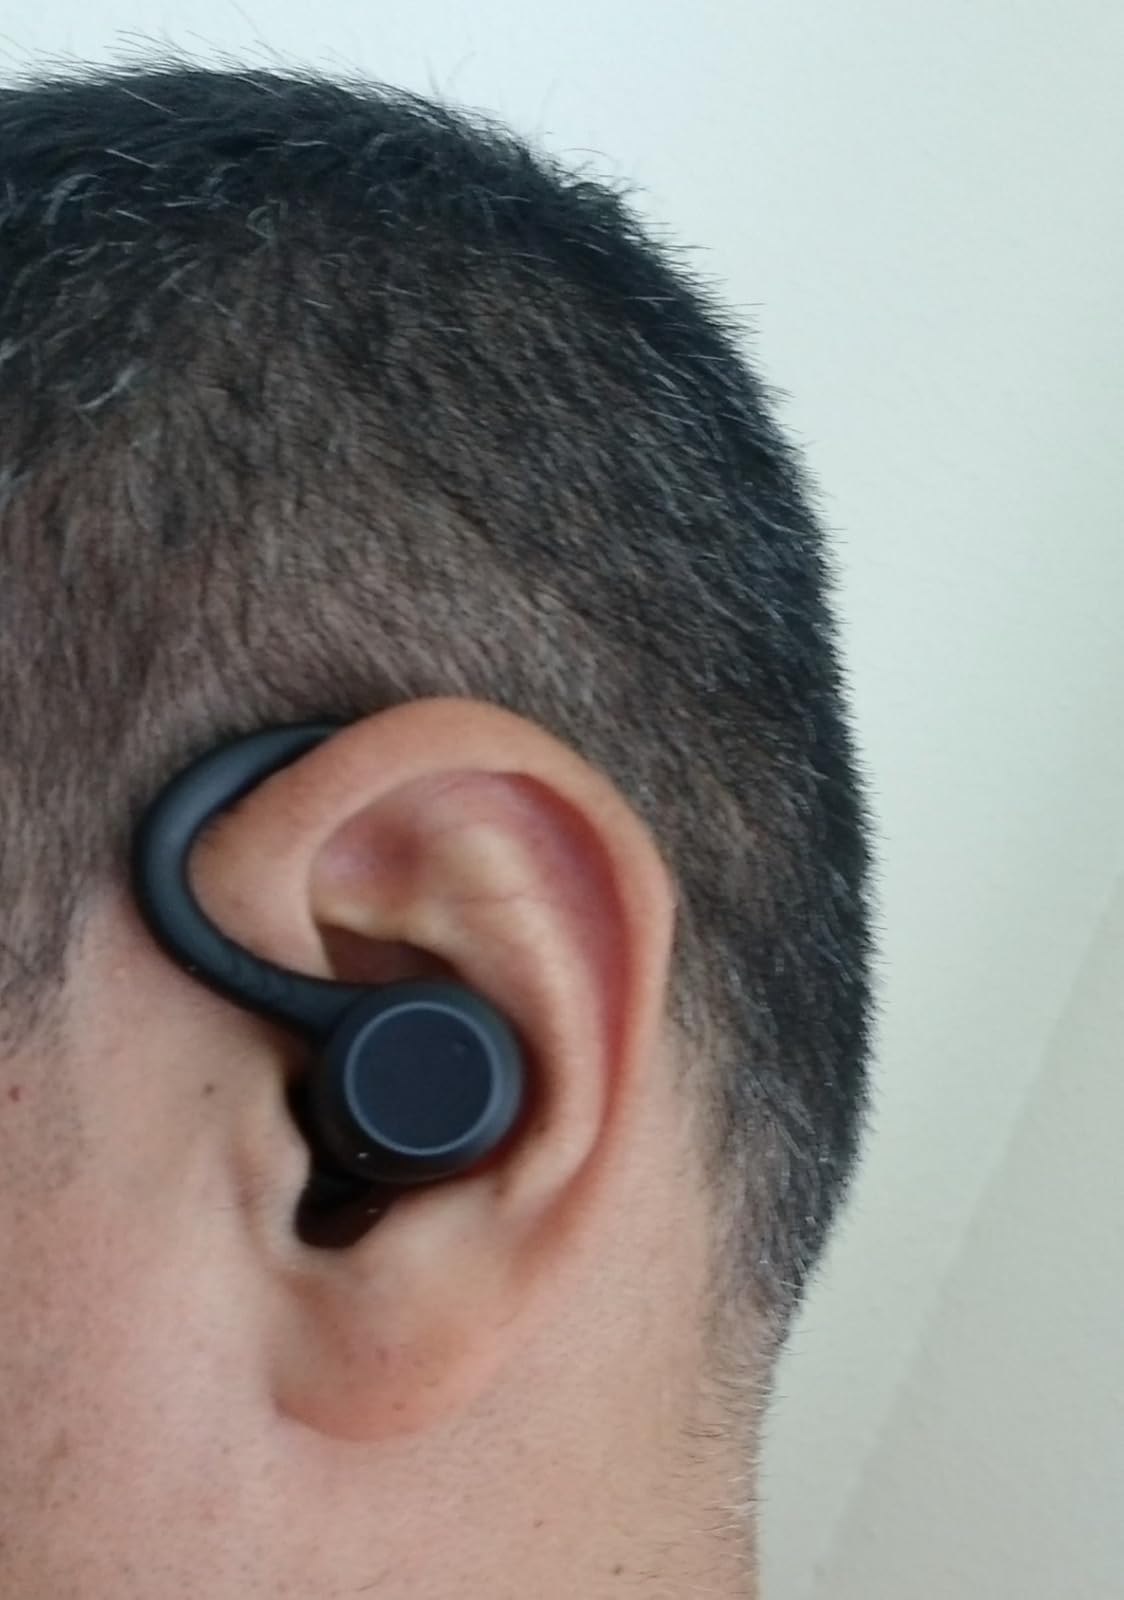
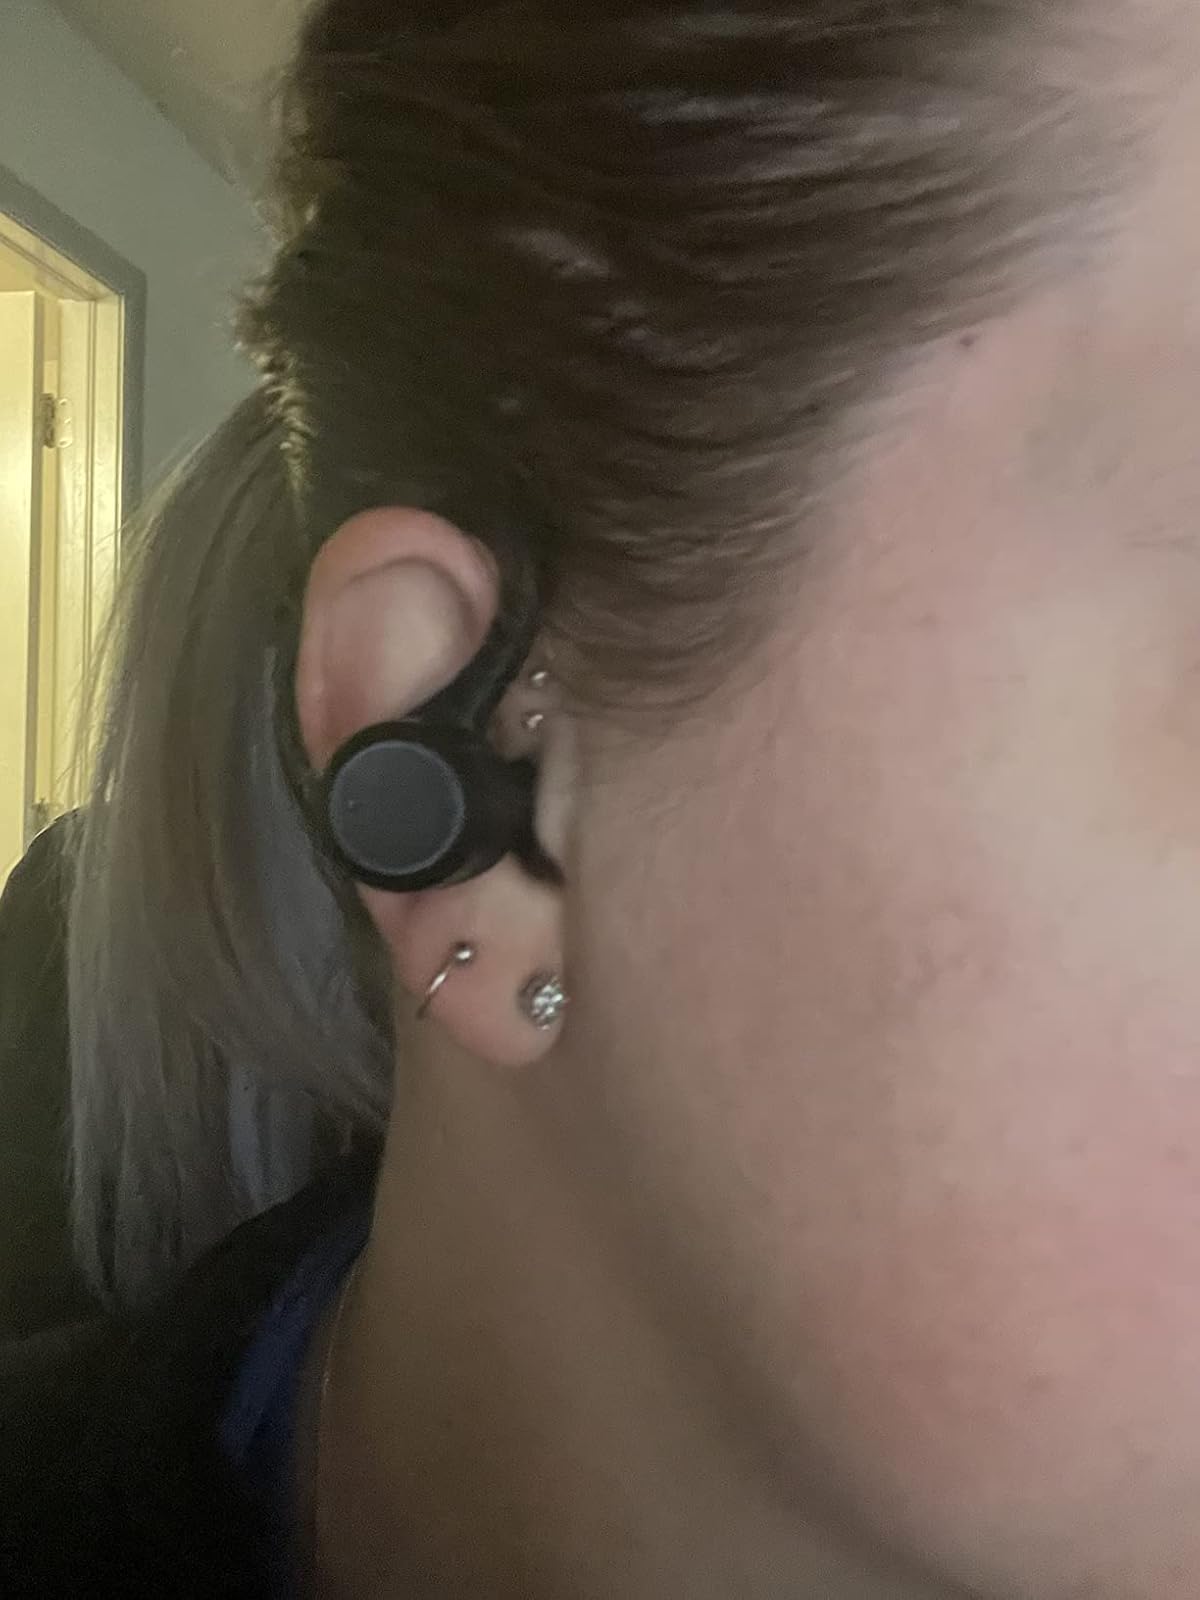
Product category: earbuds
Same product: yes